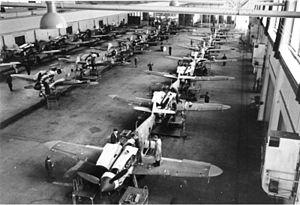
L'accord commercial germano-soviétique de 1940 fut un arrangement économique entre l'Union soviétique et l'Allemagne nazie signé le 11 février 1940. Il stipulait que l'Union soviétique acceptait pour la période allant du 11 février 1940 au 11 février 1941, en plus des livraisons prévues par l’accord commercial germano-soviétique, signé le 19 août 1939, de livrer du pétrole, des matières premières et des céréales pour une valeur de 420 à 430 millions de reichsmarks. Dans la période du 11 février 1941 au 11 août 1941, il sera livré à l'Allemagne, également, en plus des livraisons prévues dans l’accord de 1939, des produits pour une valeur de 220 à 230 millions de reichsmarks. En paiement pour les livraisons soviétiques, l'Allemagne fournissait ses propres produits.
L’accord commercial germano-soviétique était un accord économique entre l'Union soviétique et l'Allemagne nazie où l'Union Soviétique obtenait un crédit de 200 millions de Reichsmark sur 7 ans avec un taux d'intérêt effectif de 4,5 %. La ligne de crédit devait être utilisée au cours des deux années suivantes pour l'achat de biens d'équipement en Allemagne et devait être remboursée, à partir de 1946, par la fourniture de matières premières soviétiques. Cet accord fut la première étape vers l'amélioration des relations entre l'Union soviétique et l'Allemagne. Le lendemain de la conclusion de l'accord, l'Union soviétique se trouva engagée dans des combats contre le Japon, dans une campagne militaire victorieuse de quatre semaines en Extrême-Orient. Le pacte germano-soviétique fut signé quatre jours après cet accord, ce dernier revigorant les relations économiques germano-soviétiques qui périclitaient, puis fut adapté et étendu avec l'accord commercial germano-soviétique de février 1940 et l'accord germano-soviétique relatif aux frontières et au commerce en janvier 1941.
Sir Winston Churchill [ˈwɪnstin ˈtʃɜːtʃɪl], né le 30 novembre 1874 à Woodstock et mort le 24 janvier 1965 à Londres, est un homme d'État britannique. Sa ténacité face au nazisme, son action décisive en tant que Premier ministre du Royaume-Uni durant la Seconde Guerre mondiale, joints à ses talents d'orateur et à ses bons mots, ont fait de lui un des hommes politiques les plus reconnus du XXᵉ siècle. Ne disposant pas d'une fortune personnelle, il tire l'essentiel de ses revenus de sa plume. Ses dons d'écriture seront couronnés à la fin de sa vie par le prix Nobel de littérature. Il est également un peintre estimé.